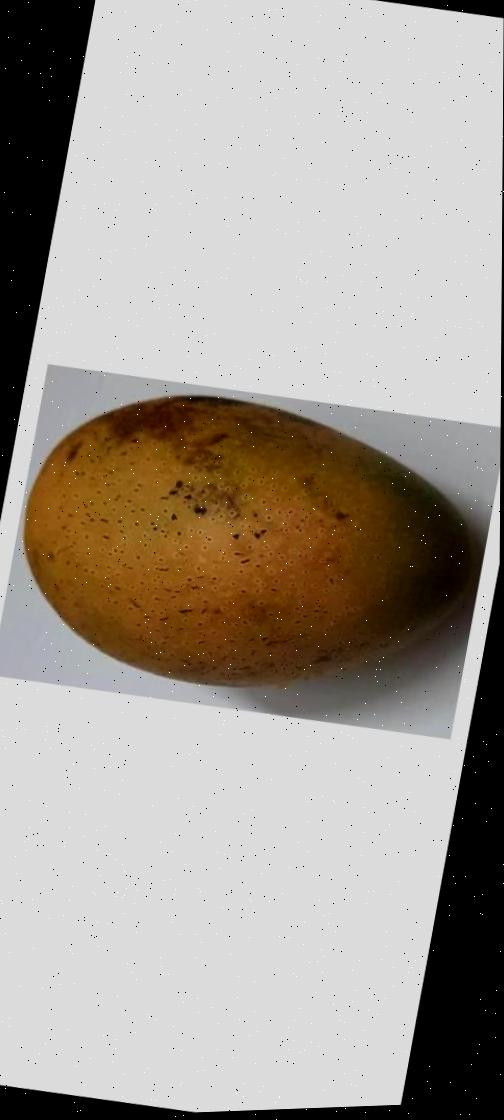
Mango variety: Ashshina Classic